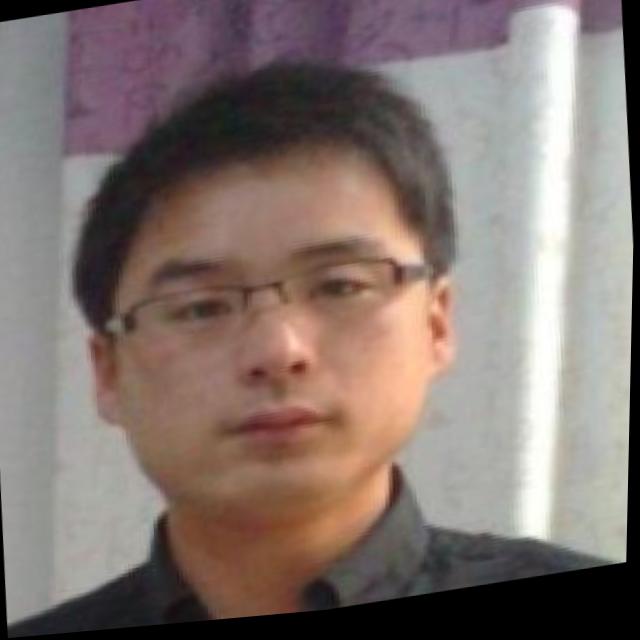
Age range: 21-44